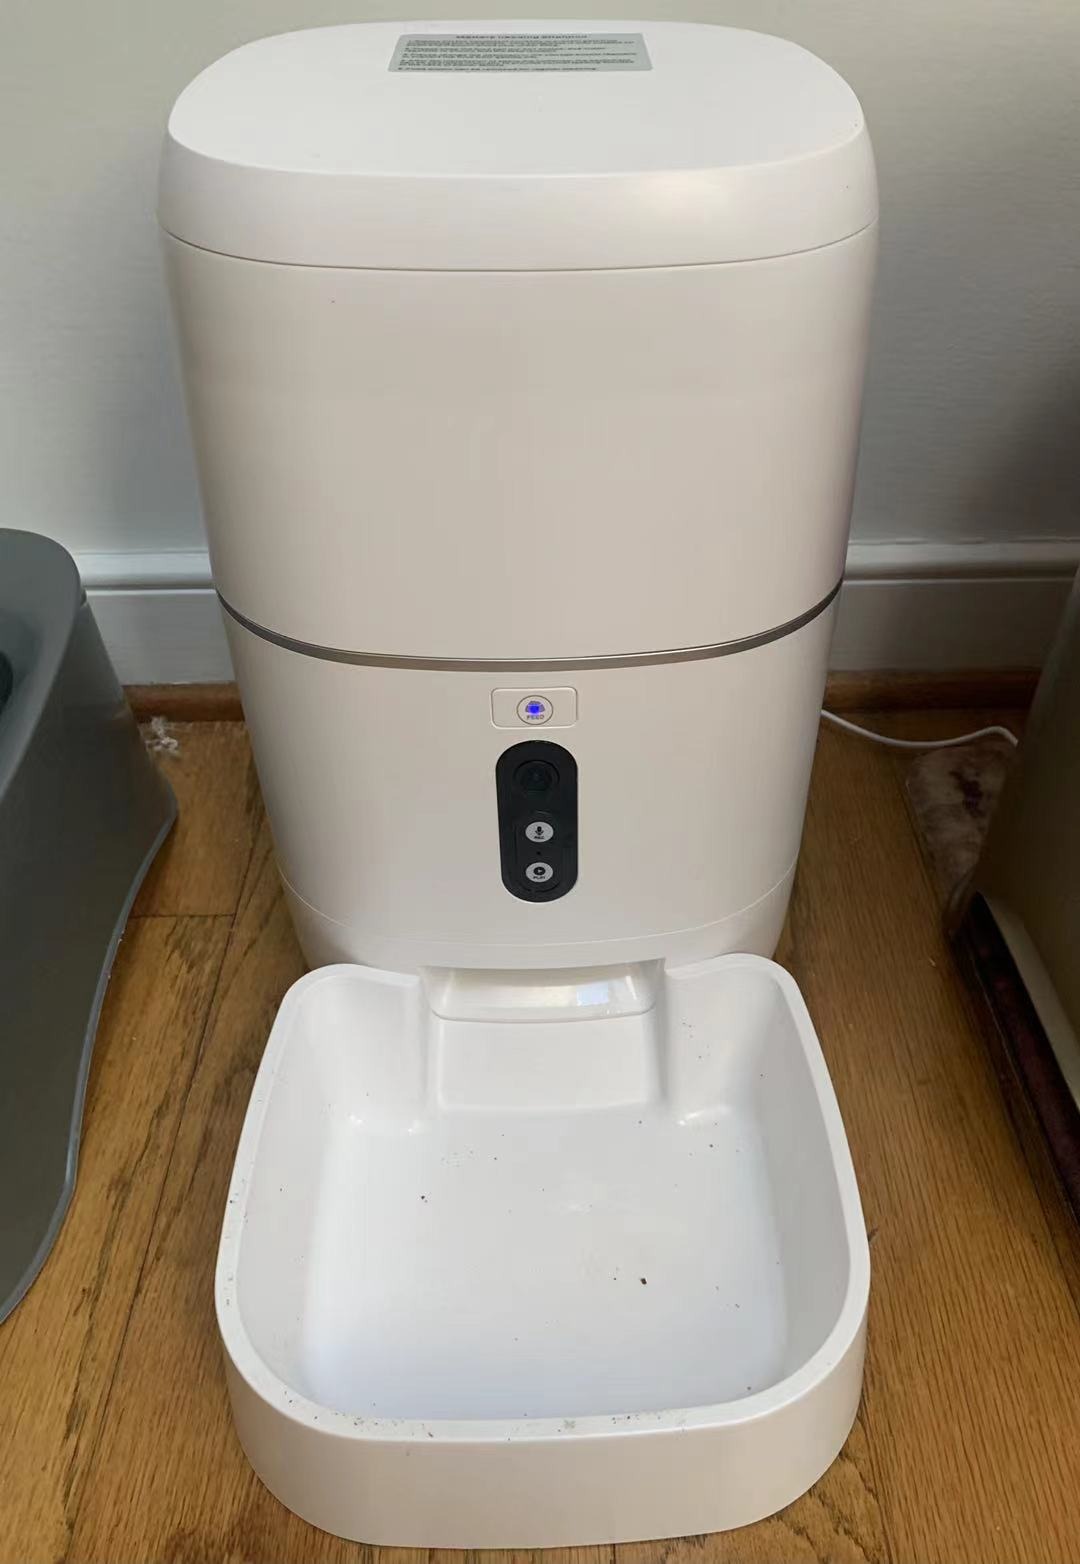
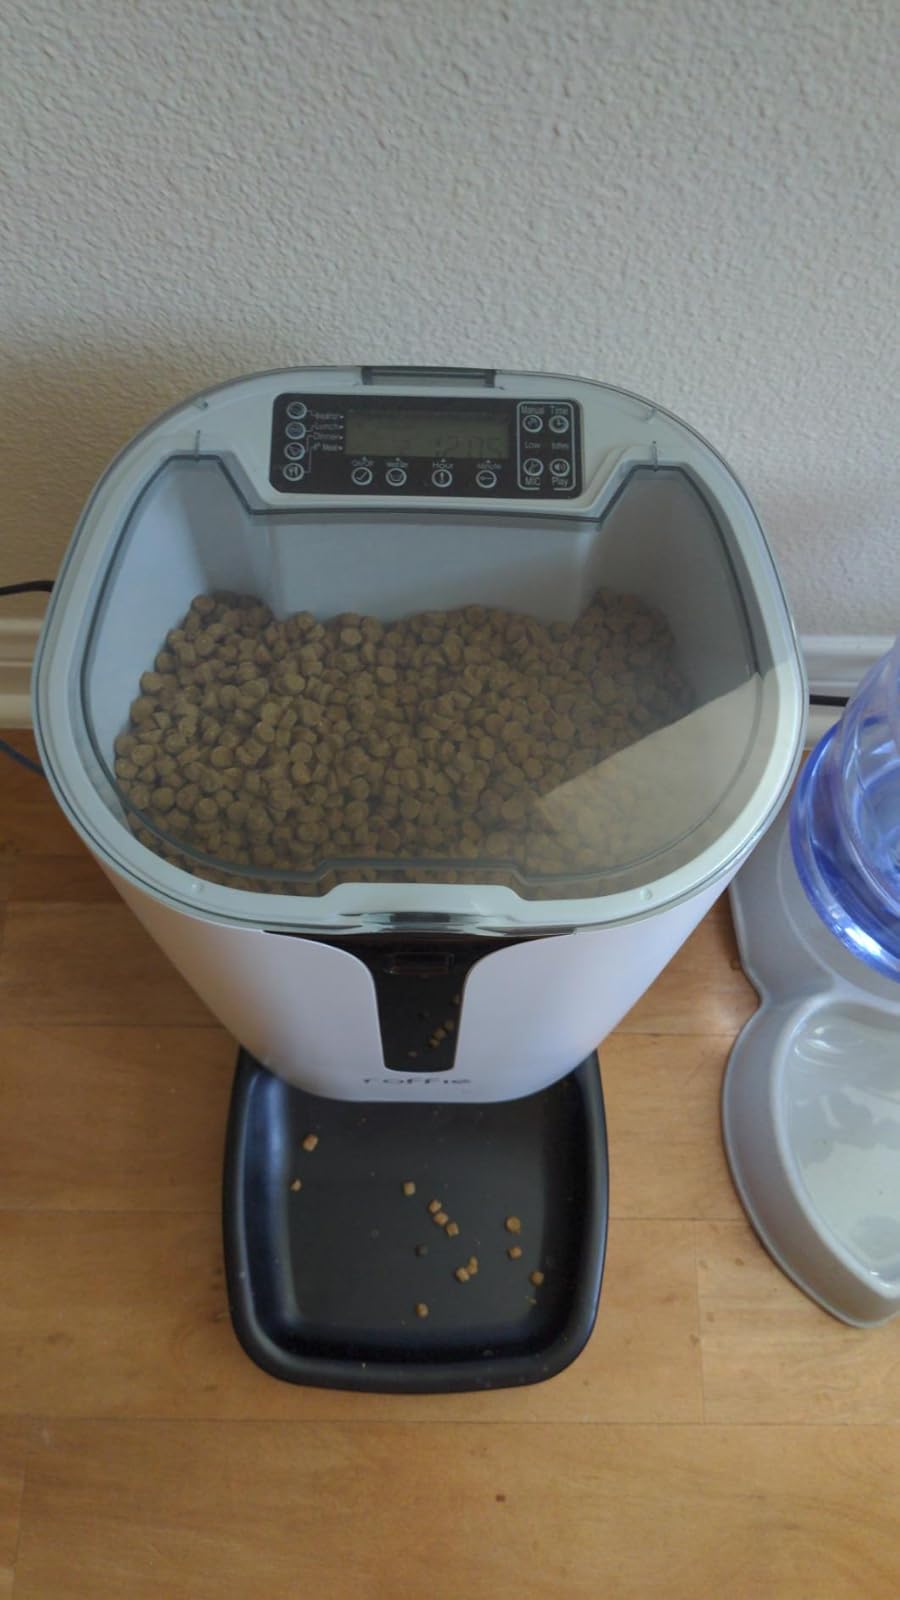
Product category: items_feeder
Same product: no